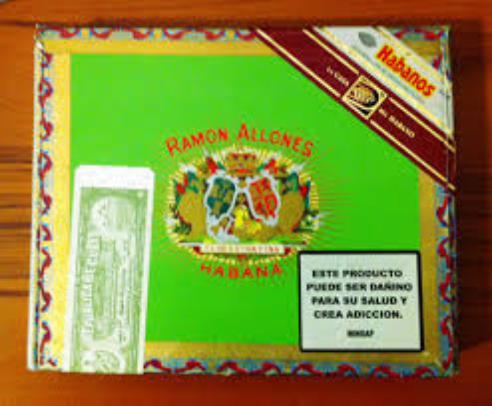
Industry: Necessities